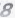
Number: 8